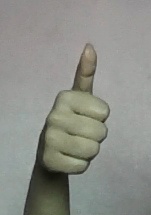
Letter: aleff